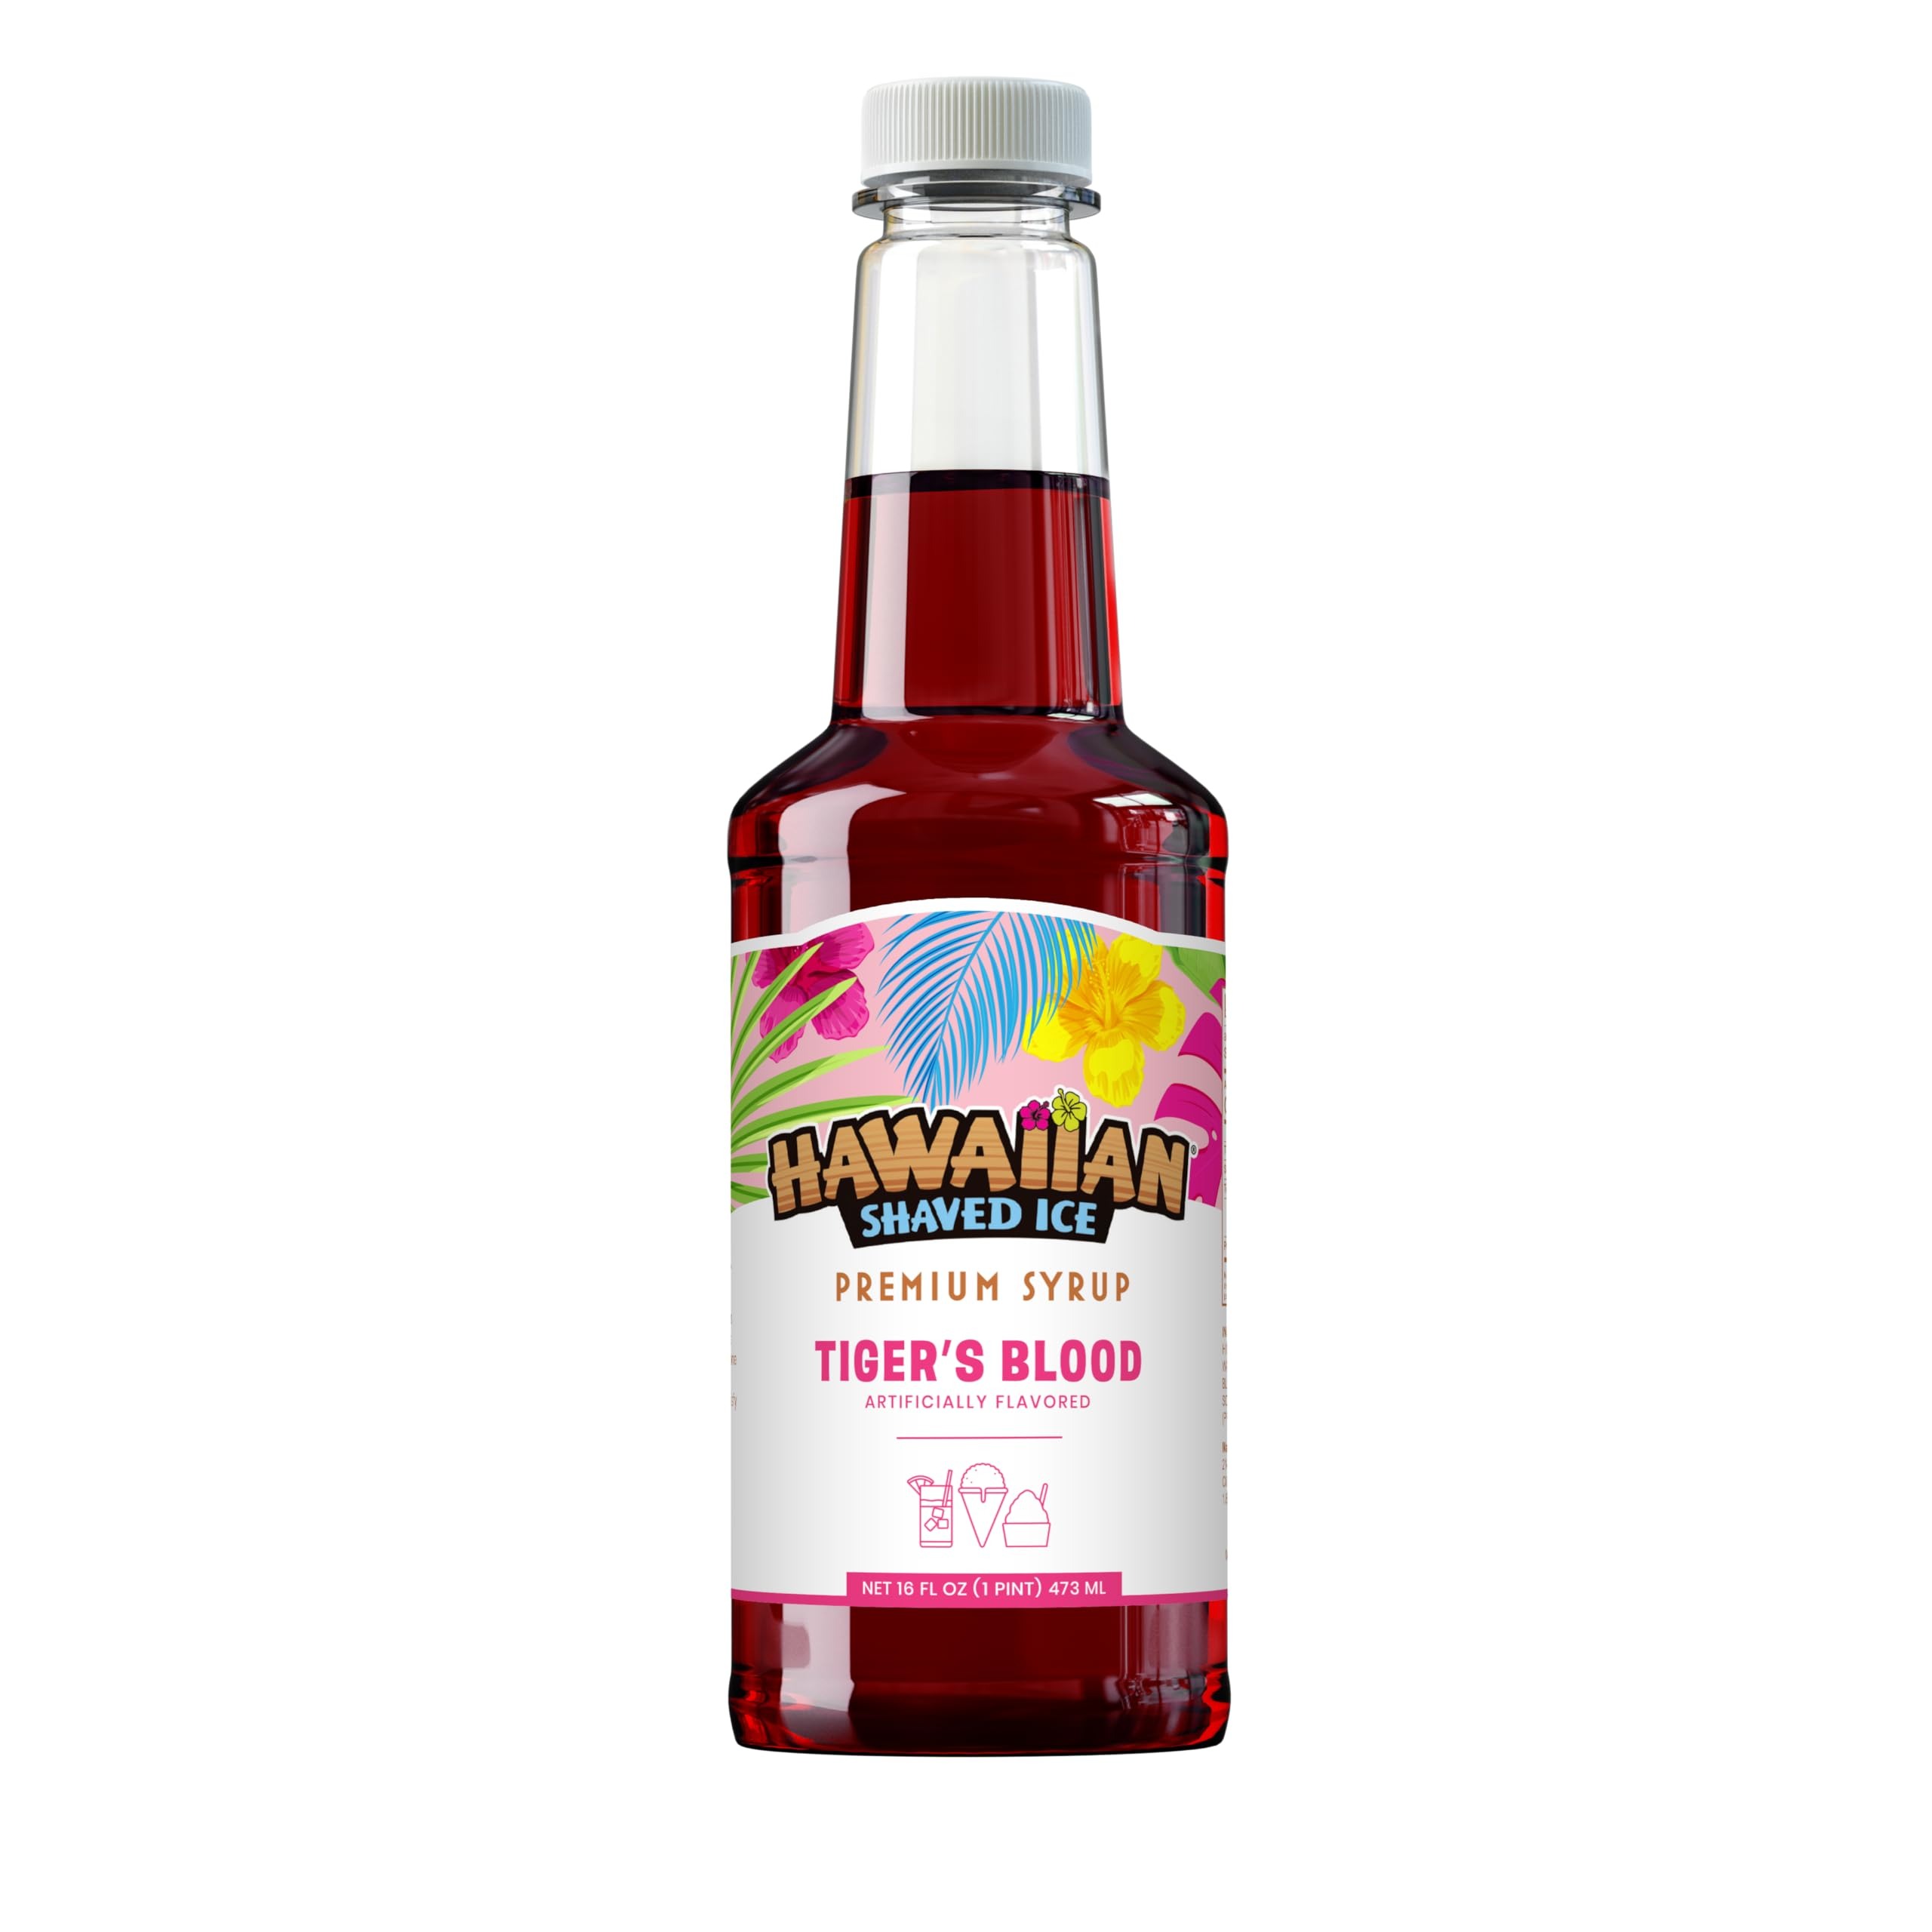
Item Name: Hawaiian Shaved Ice Syrup Pint, Tiger's Blood Flavor, Great For Slushies, Italian Soda, Popsicles, No Refrigeration Needed, Contains No Nuts, Soy, Wheat, Dairy, Starch, Flour, or Egg Products
Bullet Point 1: BOLD FLAVOR: The perfect mixture of fruity watermelon and strawberry taste, with a hint of coconut
Bullet Point 2: ENJOY ISLAND TIME, ANYTIME: Enjoy a delectable Tiger’s Blood snow cone any time of year
Bullet Point 3: HIGH QUALITY SYRUP: Get the same syrup used by professional shaved ice stands across the country
Bullet Point 4: NO REFRIGERATION: Our shaved ice syrups do not need to be refrigerated
Bullet Point 5: AMAZON CUSTOMER’S SAY: “This tastes just like the Tiger Blood shaved ice we get at the stand near my house!
Value: 16.0
Unit: Fl Oz

Price: 8.935